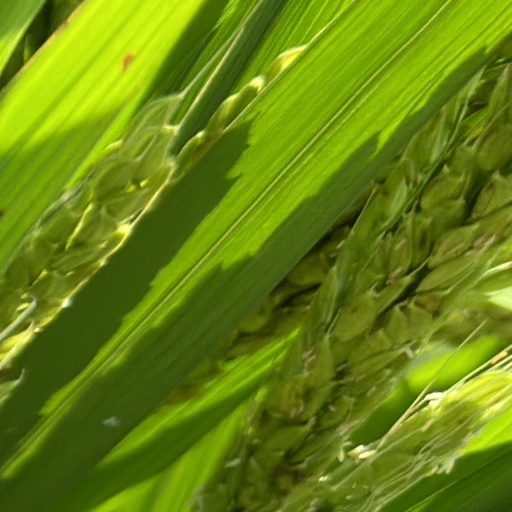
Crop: rice